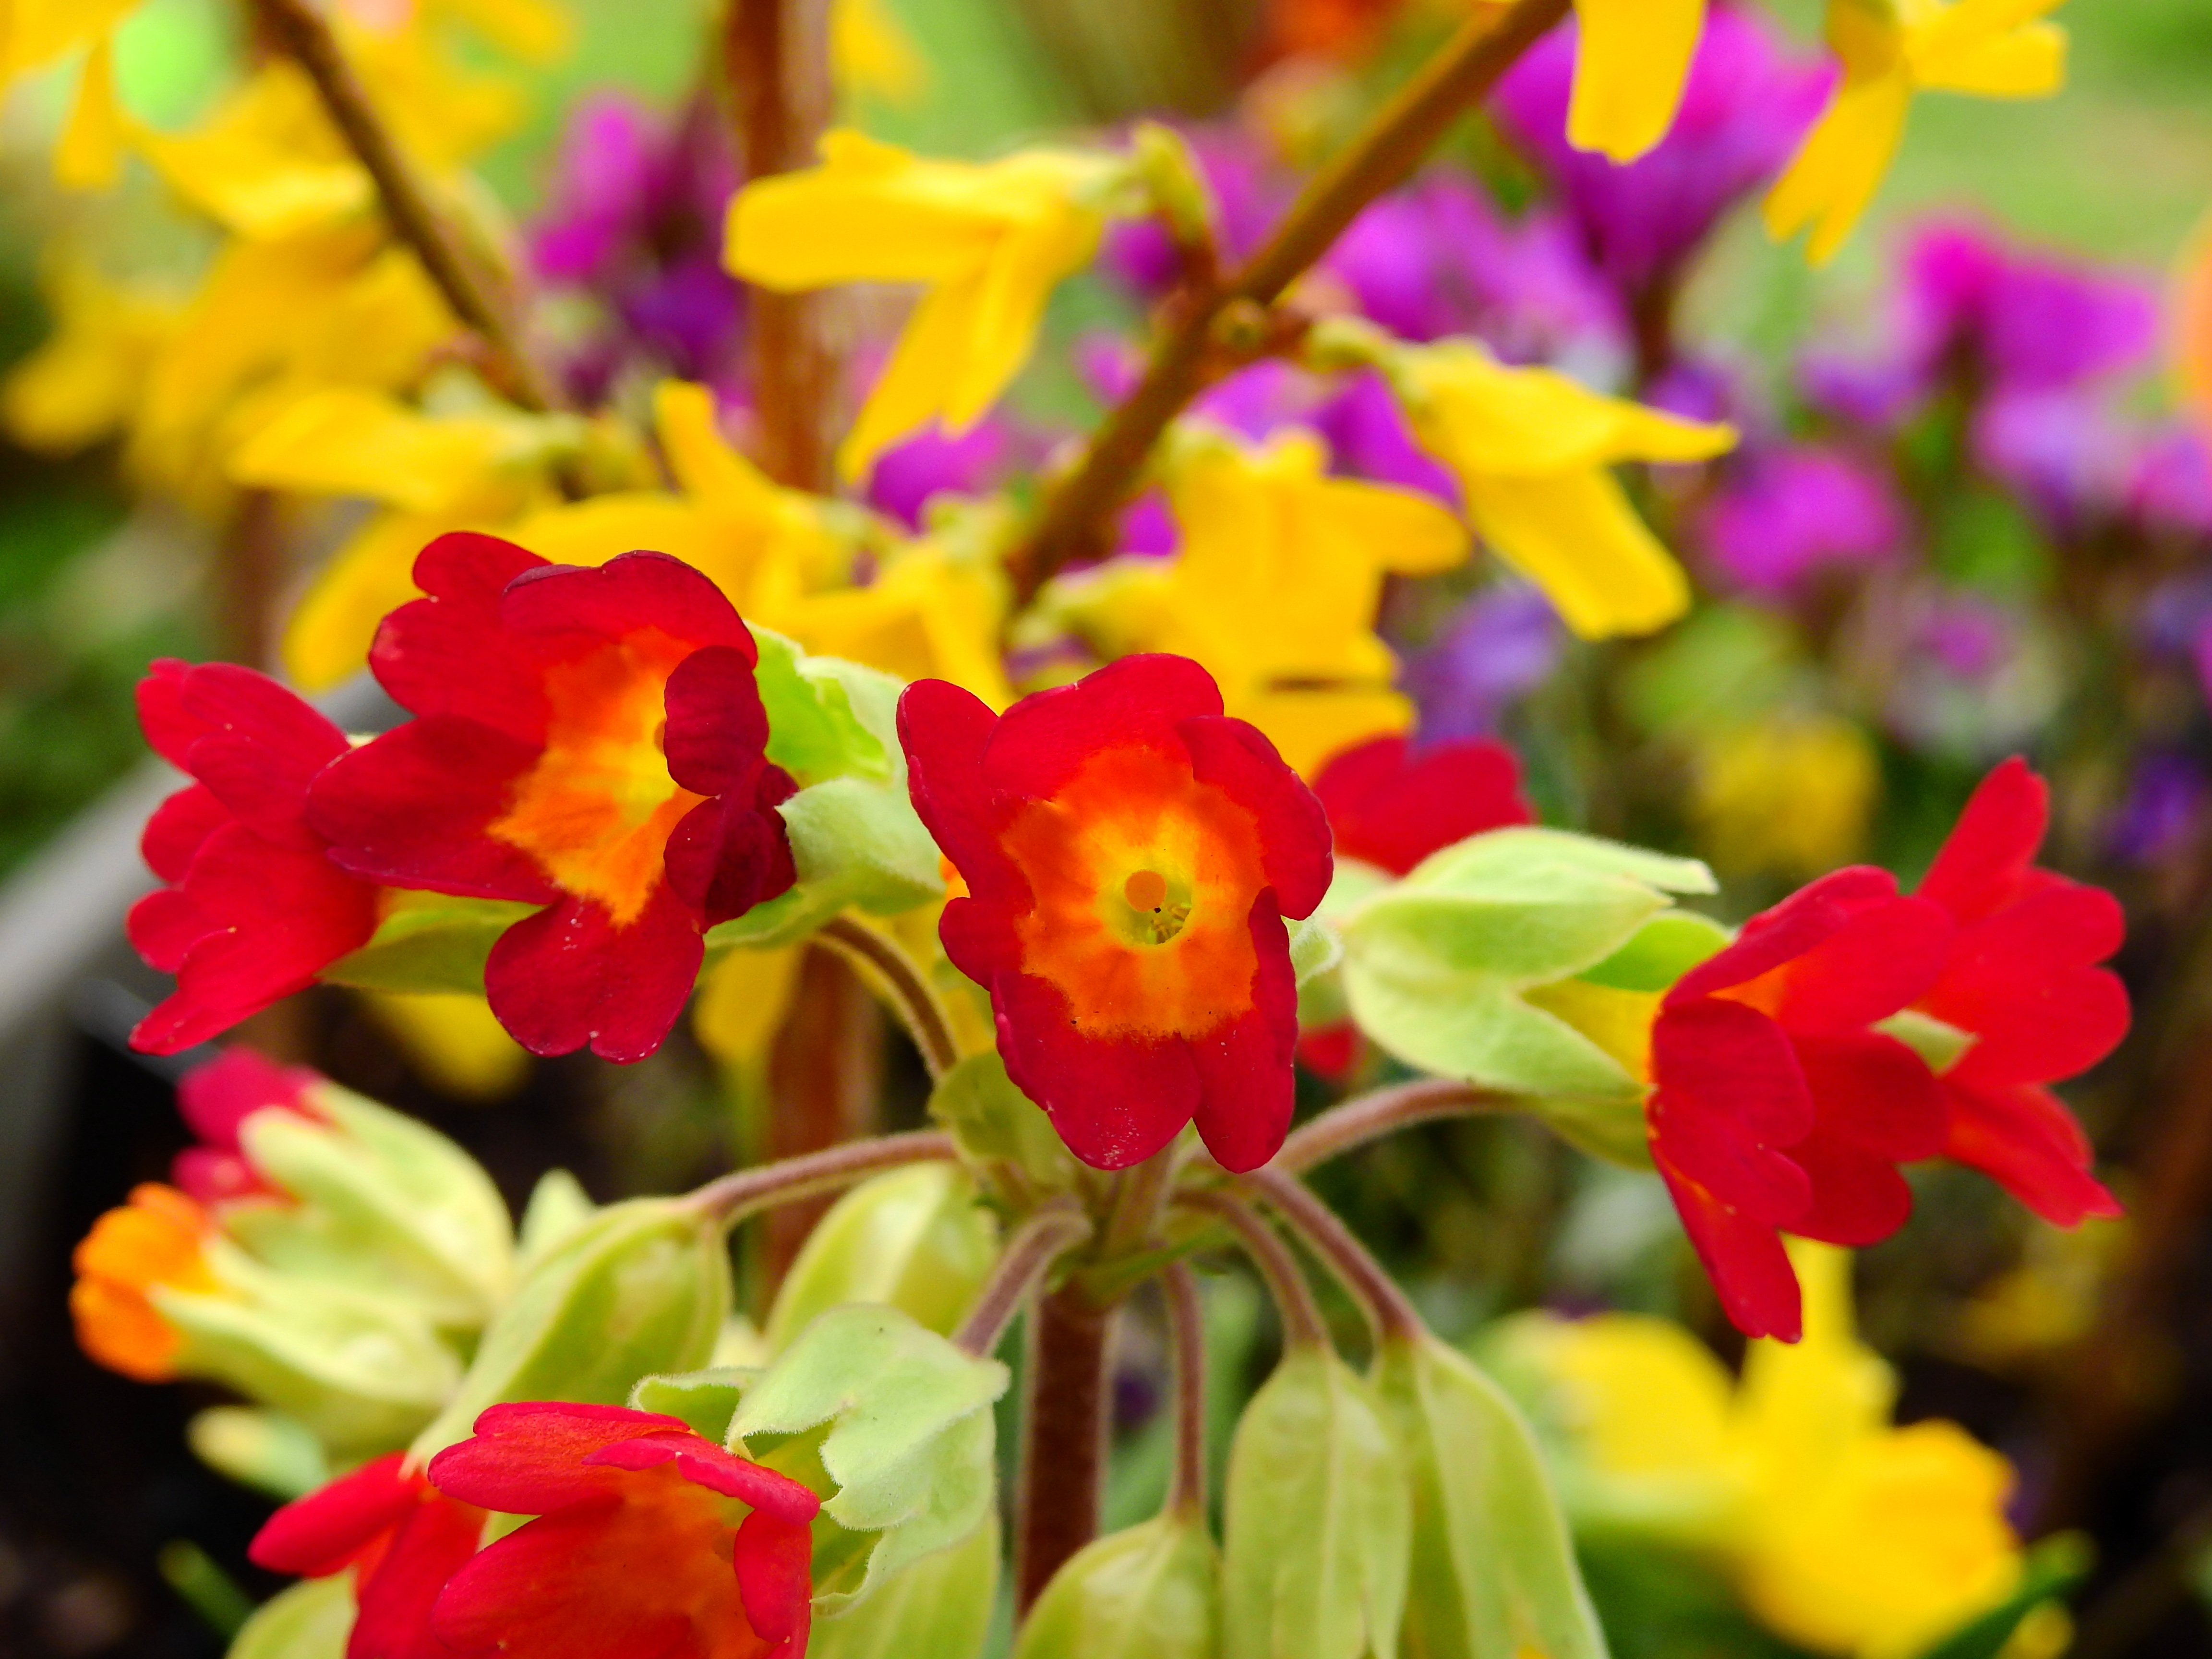
nature, blossom, plant, flower, petal, bloom, spring, botany, colorful, flora, wildflower, flowers, macro photography, flowering plant, cattleya, annual plant, land plant